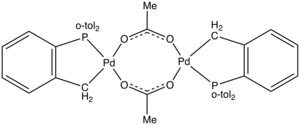
L'acétate de palladium(II) est un composé organique du palladium de formule [Pd(CH₃COO)₂]ₙ, abrégé en [Pd(OAc)₂]ₙ. Il est plus réactif que son analogue au platine. En fonction de sa stœchiométrie, il existe sous deux formes différentes, aux propriétés sensiblement différentes.